Teachers Camp

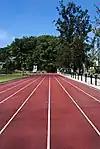
Athletic track in Teachers Camp

Teachers Camp is managed by a director, and is directly under the Department of Education (DepEd) Teachers Camp is the site of the National Educators Academy of the Philippines (NEAP), which is DepEd's training arm. Teachers from different parts of the Philippines enroll in education special courses during the summer break. The center hosts classrooms, dormitories, cottages, dining areas, assembly halls and administrative offices. When teachers are not using the facility, the dormitories and cottages are rented to tourists. It also hosts events sponsored by government agencies.